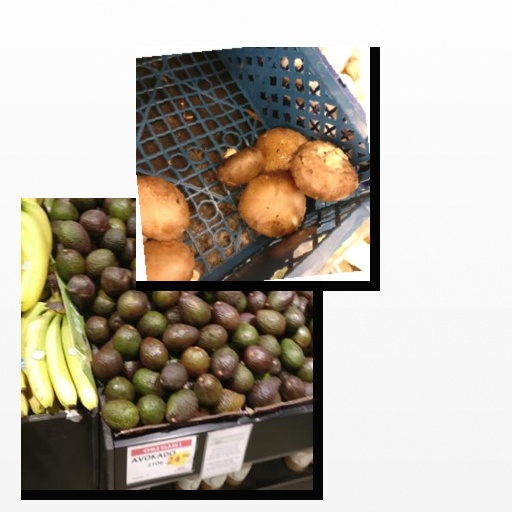
Food items: mushroom, avocado